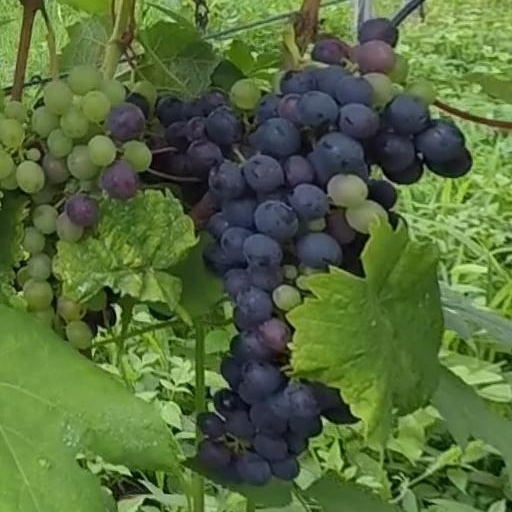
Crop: grape